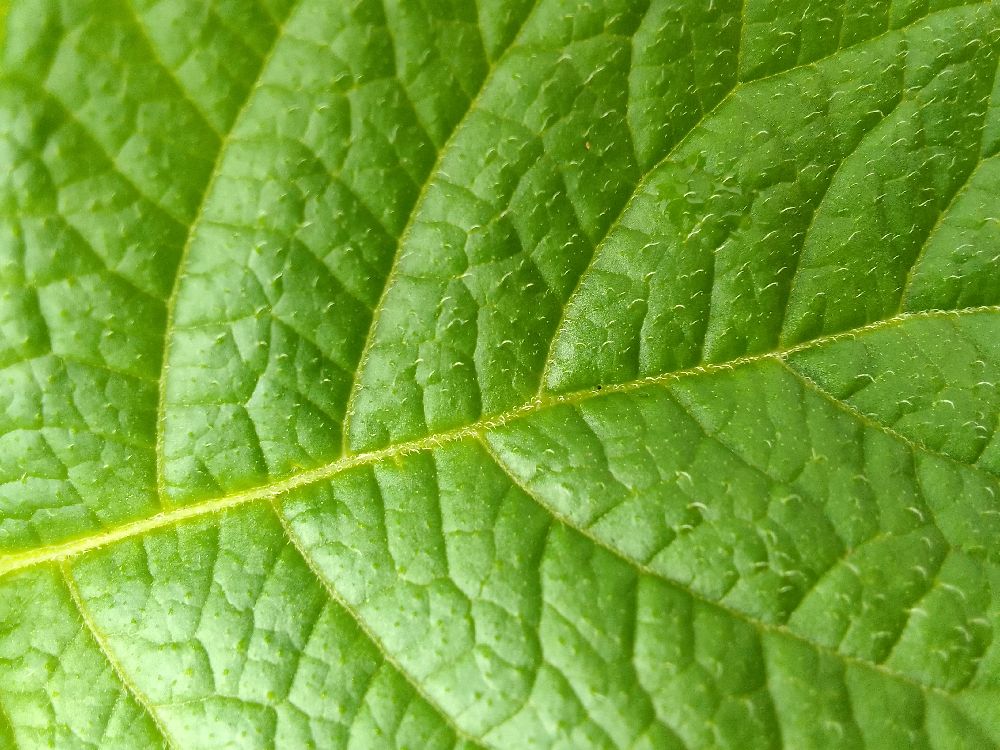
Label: Healthy